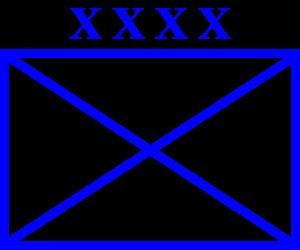
Une armée est une unité militaire, d'une taille assez variable selon les nations et les époques. Les armées soviétiques étaient par exemple, lors de la Seconde Guerre mondiale, équivalentes à des corps d'armée, alors que la 1ʳᵉ armée française regroupait presque l'ensemble de l'armée de terre française pendant la guerre froide.
Un détachement d'armée est une unité militaire semblable à une armée, mais dont l'état-major, les services et unités organiques sont plus limités.